Iraqi Armenians

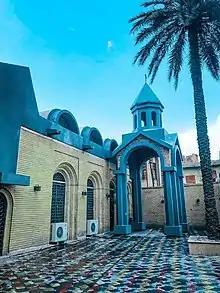
Sourp Asdvadzadzin Church in Baghdad.

The two founding members of the Western-style pop group Unknown to No One, Art Haroutunian and Shant Garabedian, are of Armenian heritage. During Saddam's reign the band could only have its music aired once they sang a song celebrating the Presidents's birthday. Unknown to No One has been given a large amount of publicity in the post-Saddam era.